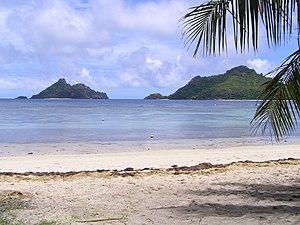
Koh-Lanta : Fidji est la 18ᵉ édition régulière de l'émission de téléréalité Koh-Lanta, diffusée sur la chaîne de télévision française TF1 du 1ᵉʳ septembre 2017 au 15 décembre 2017 et composée exclusivement de candidats anonymes. Cette saison fut tournée dans l'archipel de Yasawa, aux îles Fidji. Cette édition est remportée par André face à Tiffany, lors du conseil final, avec huit voix pour lui, contre une pour elle et remporte ainsi 100 000 €.